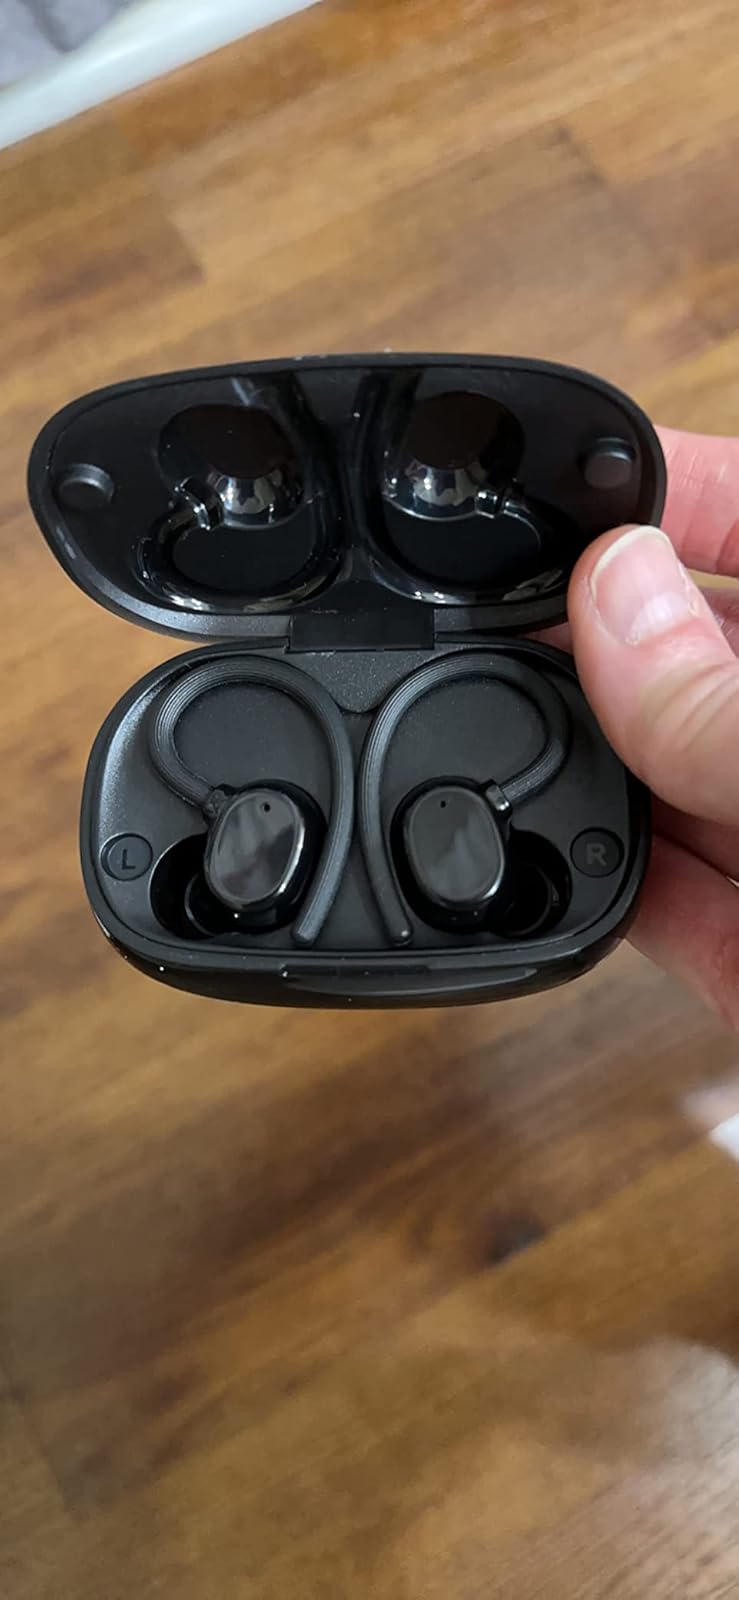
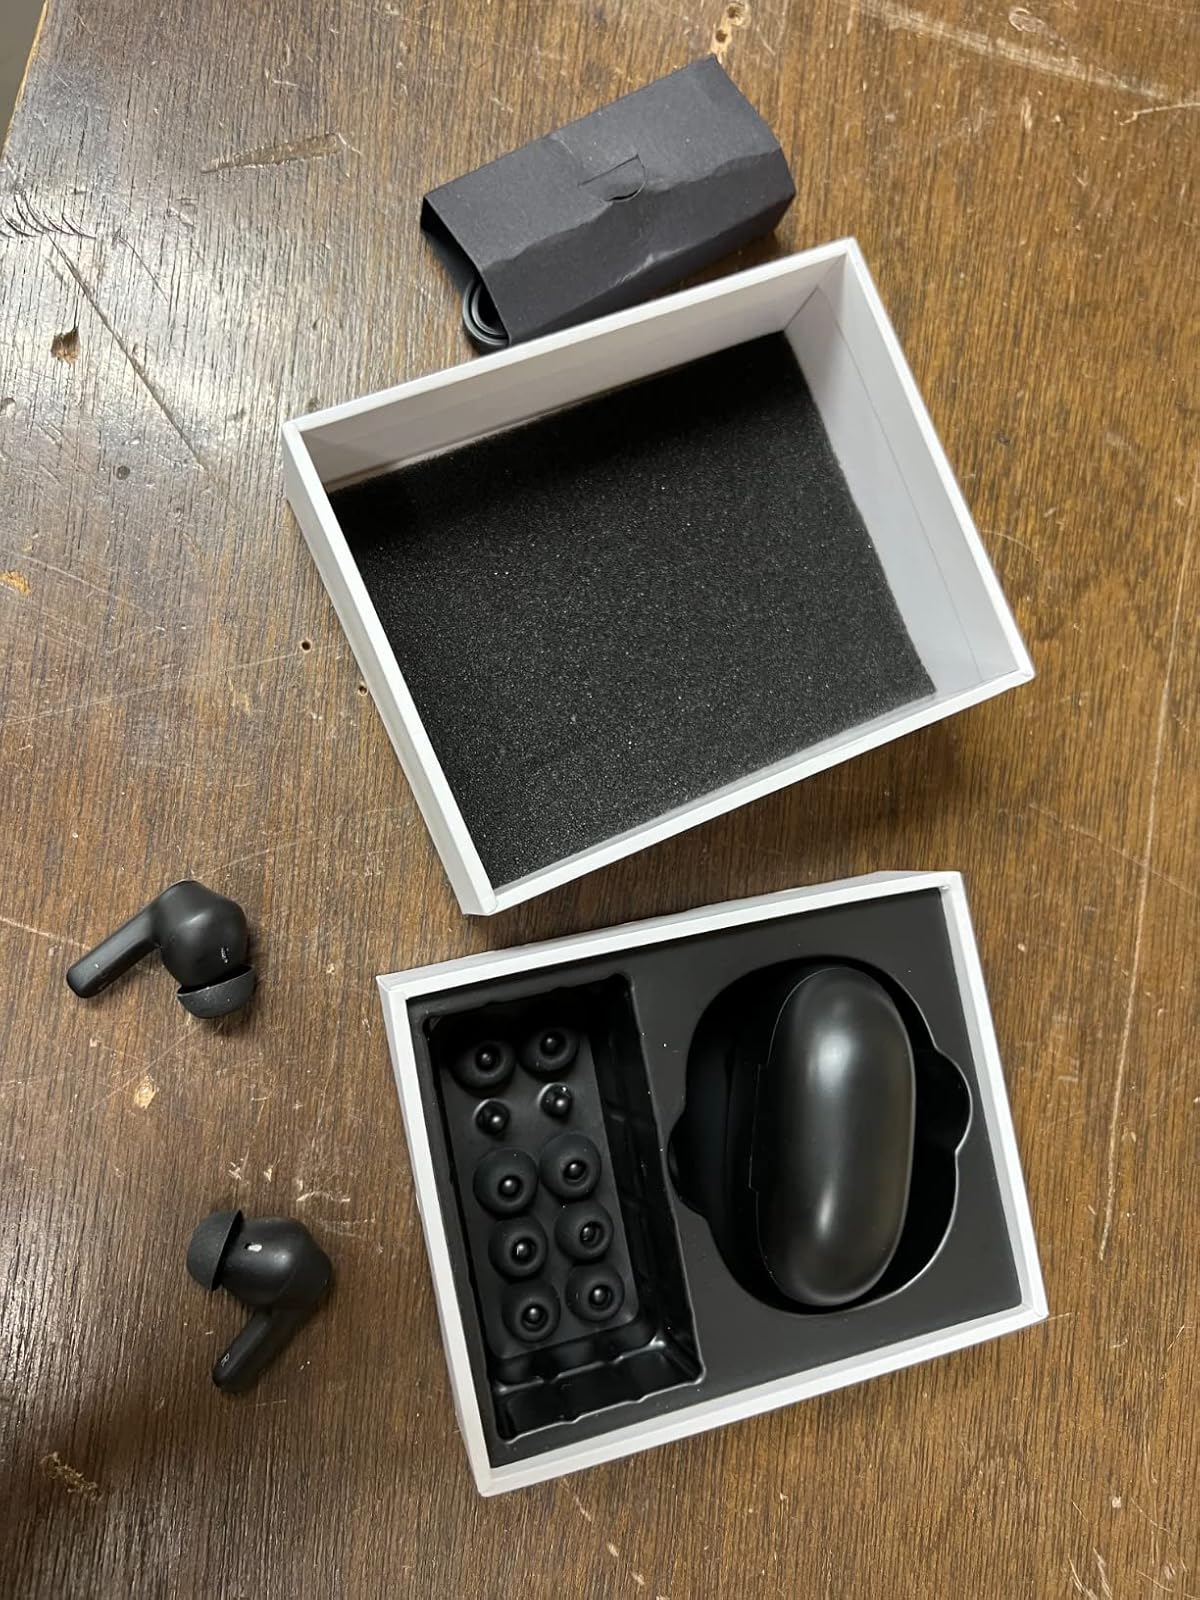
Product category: earbuds
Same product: no